Tasmanian Museum and Art Gallery

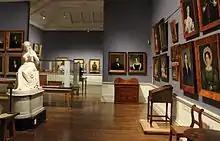
The Henry Hunter gallery

The museum was officially created in 1848, though the collections it housed were much created earlier. It merged a number of disparate collections, including that of the Royal Society of Tasmania. The Mechanics' Institution of Hobart, Van Diemen's Land Agricultural Society and Van Diemen's Land Scientific Society had each attempted to found a museum earlier than this date, the most successful of these being the Mechanics' Institution, but little record remains of what happened to these efforts.